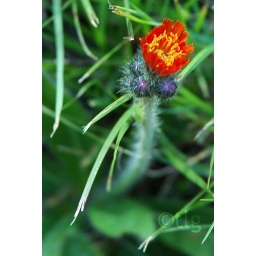
I found this little flower hiding deep in some grass by the lake...